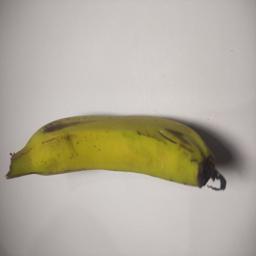
Banana variety: Sagor Kola